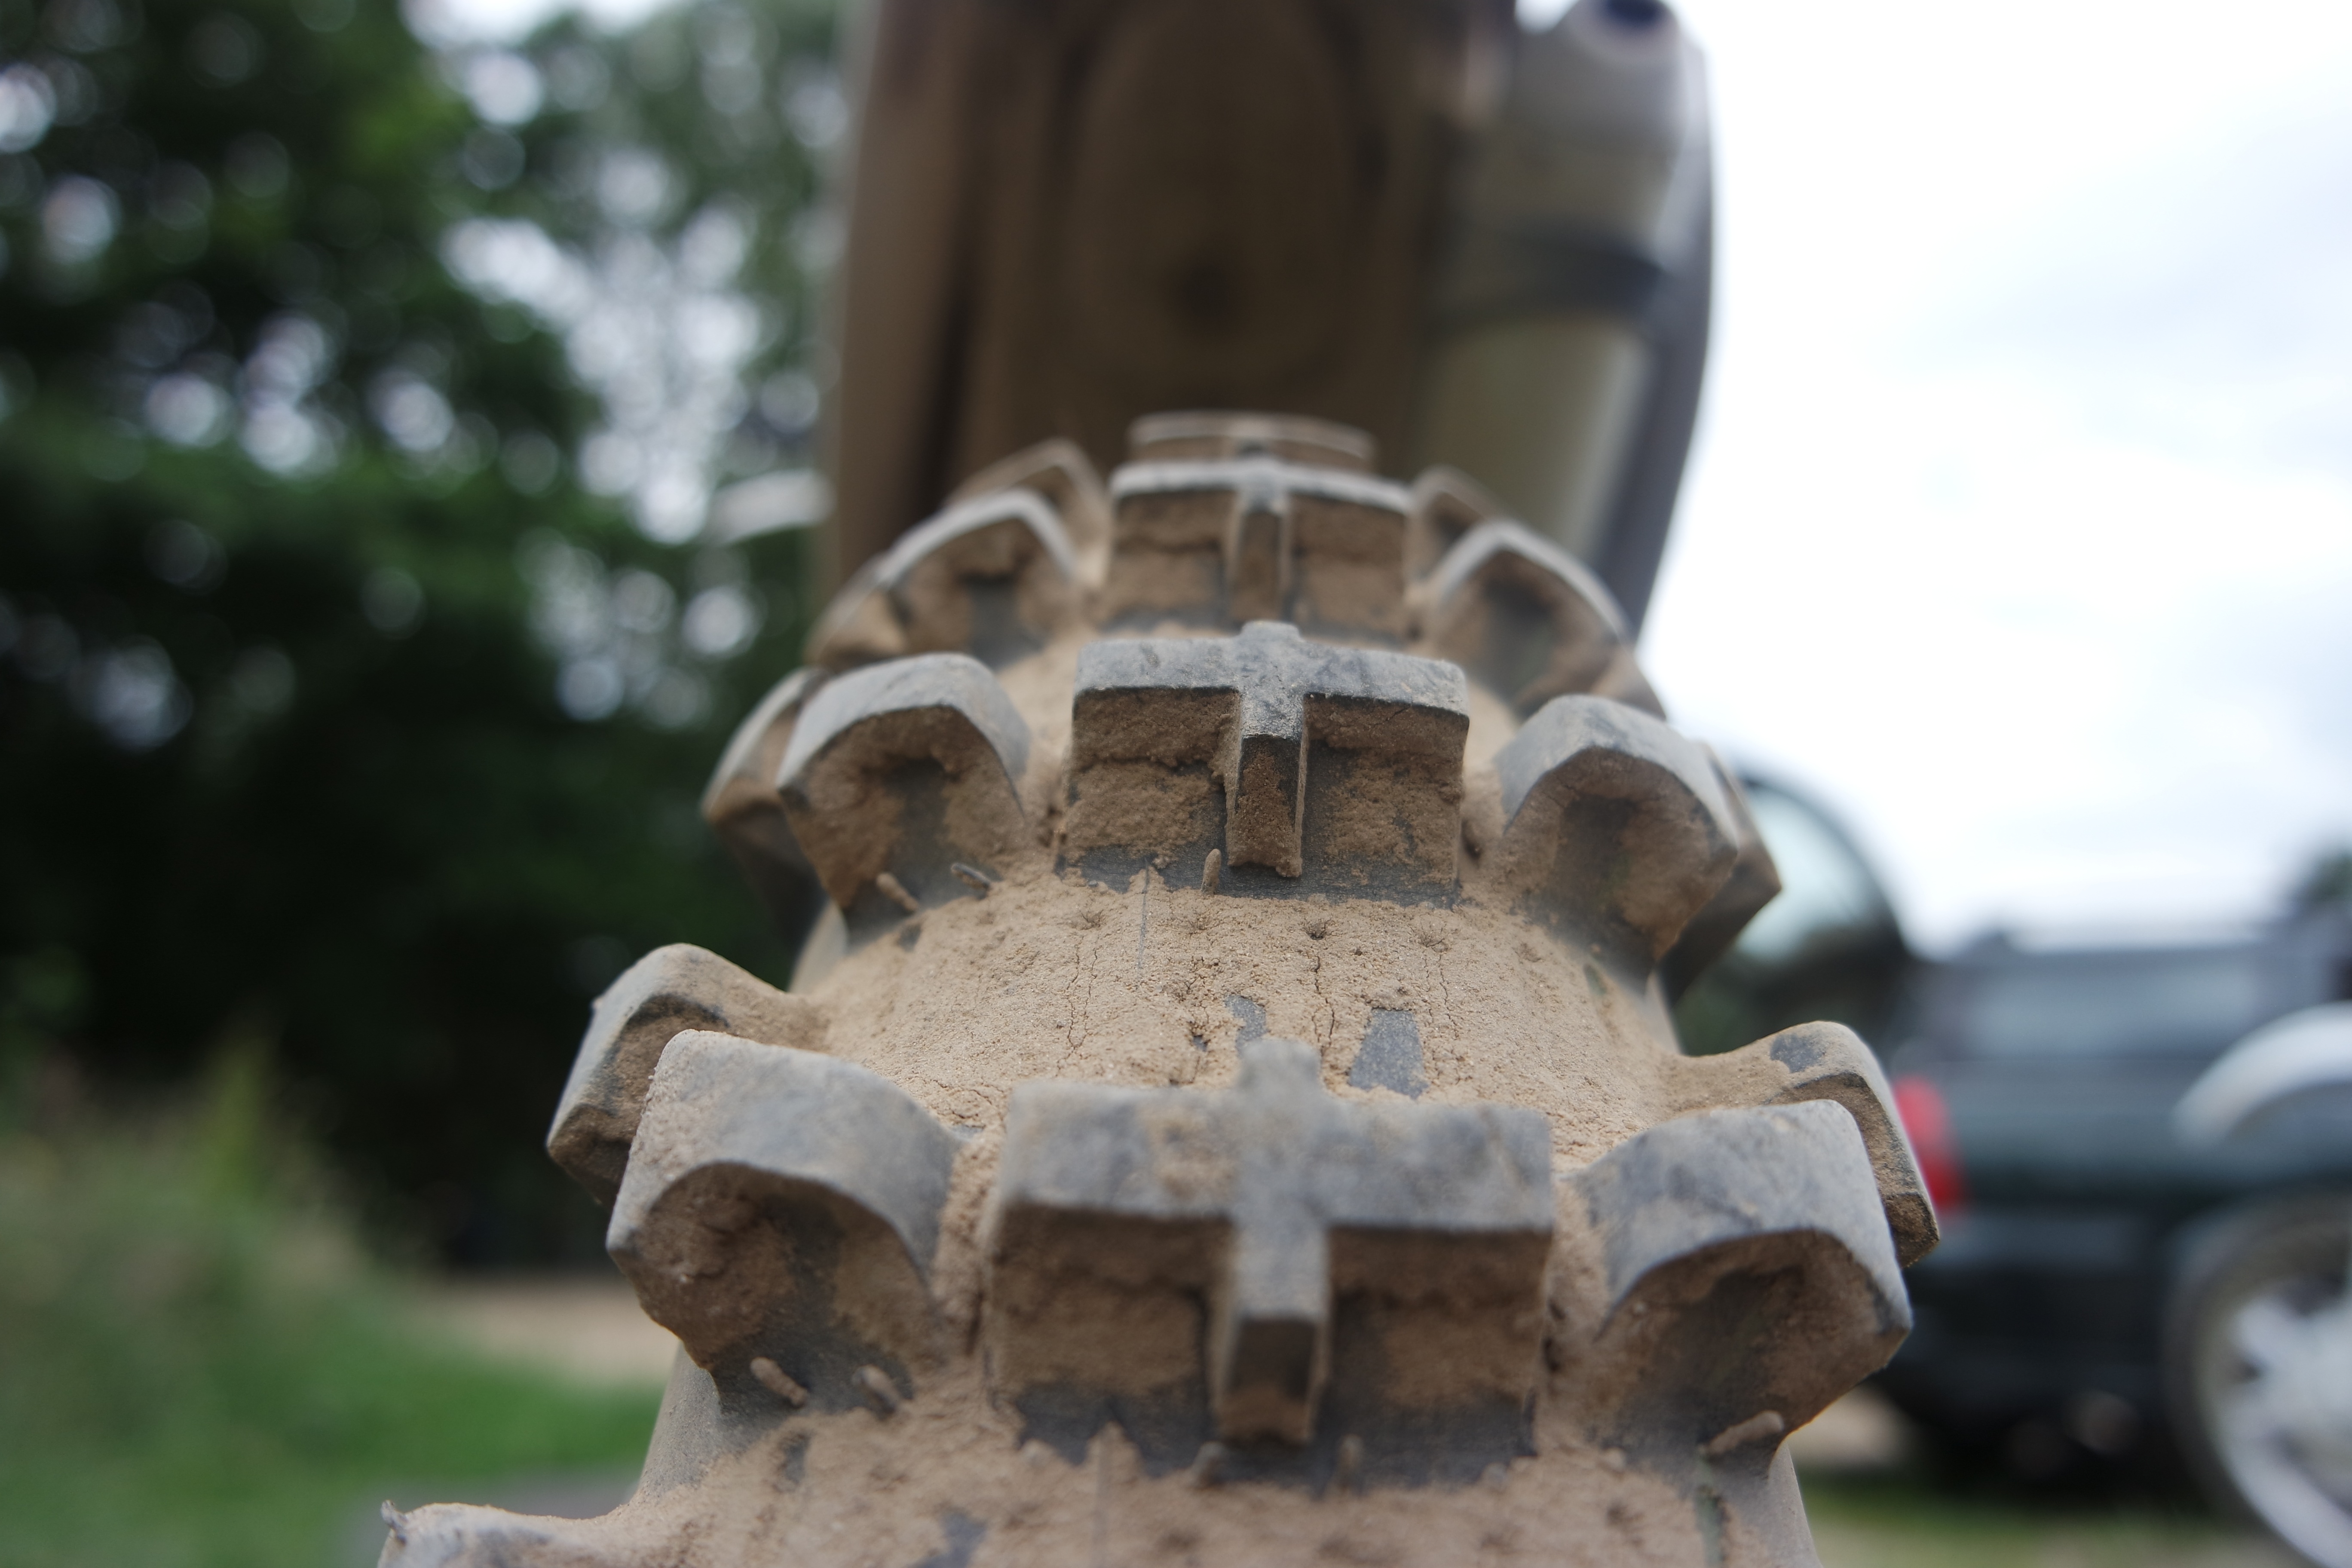
wheel, monument, band, statue, dirt, motocross, cross, lighting, sculpture, art, exhaust, ktm